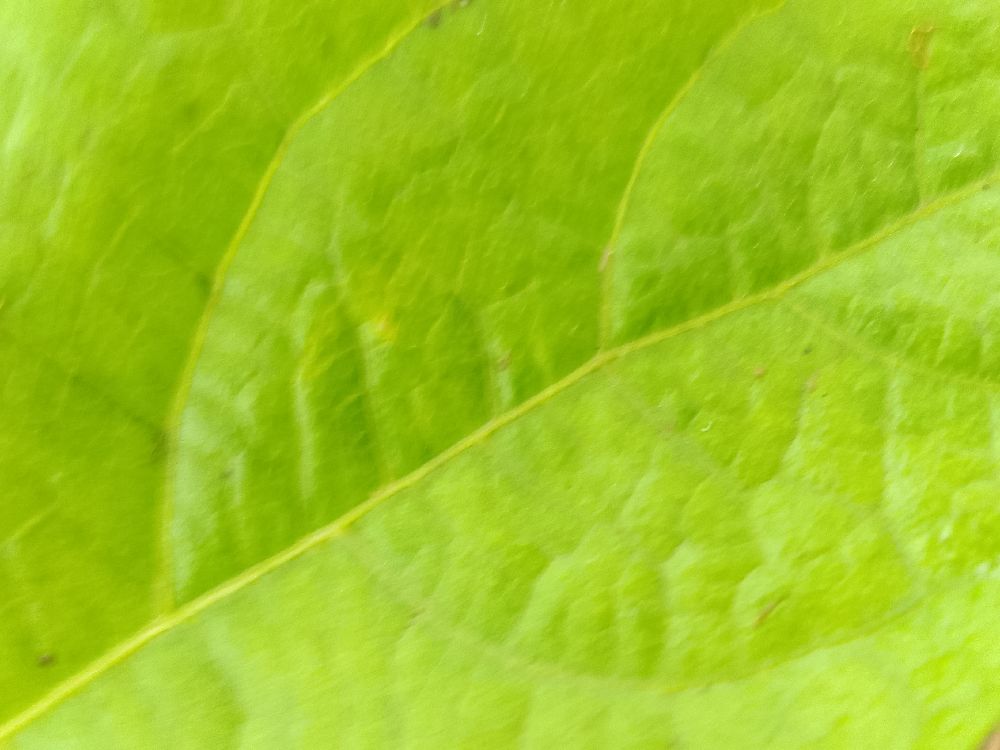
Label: healthy